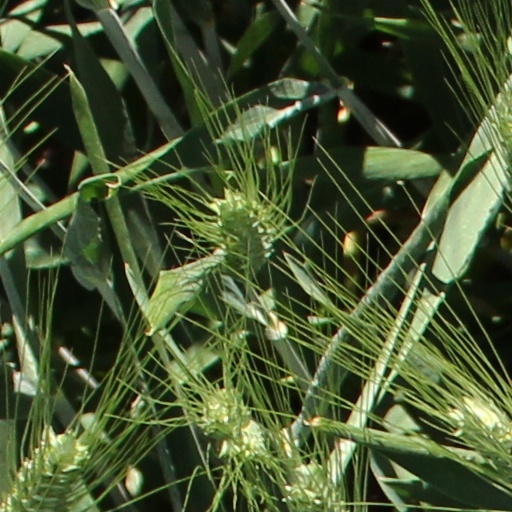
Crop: wheat